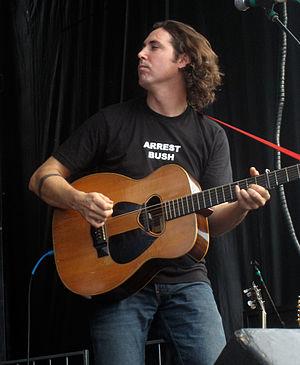
Tao Rodríguez-Seeger, né en 1972 à Poughkeepsie dans l'État de New-York, est un chanteur folk américain.